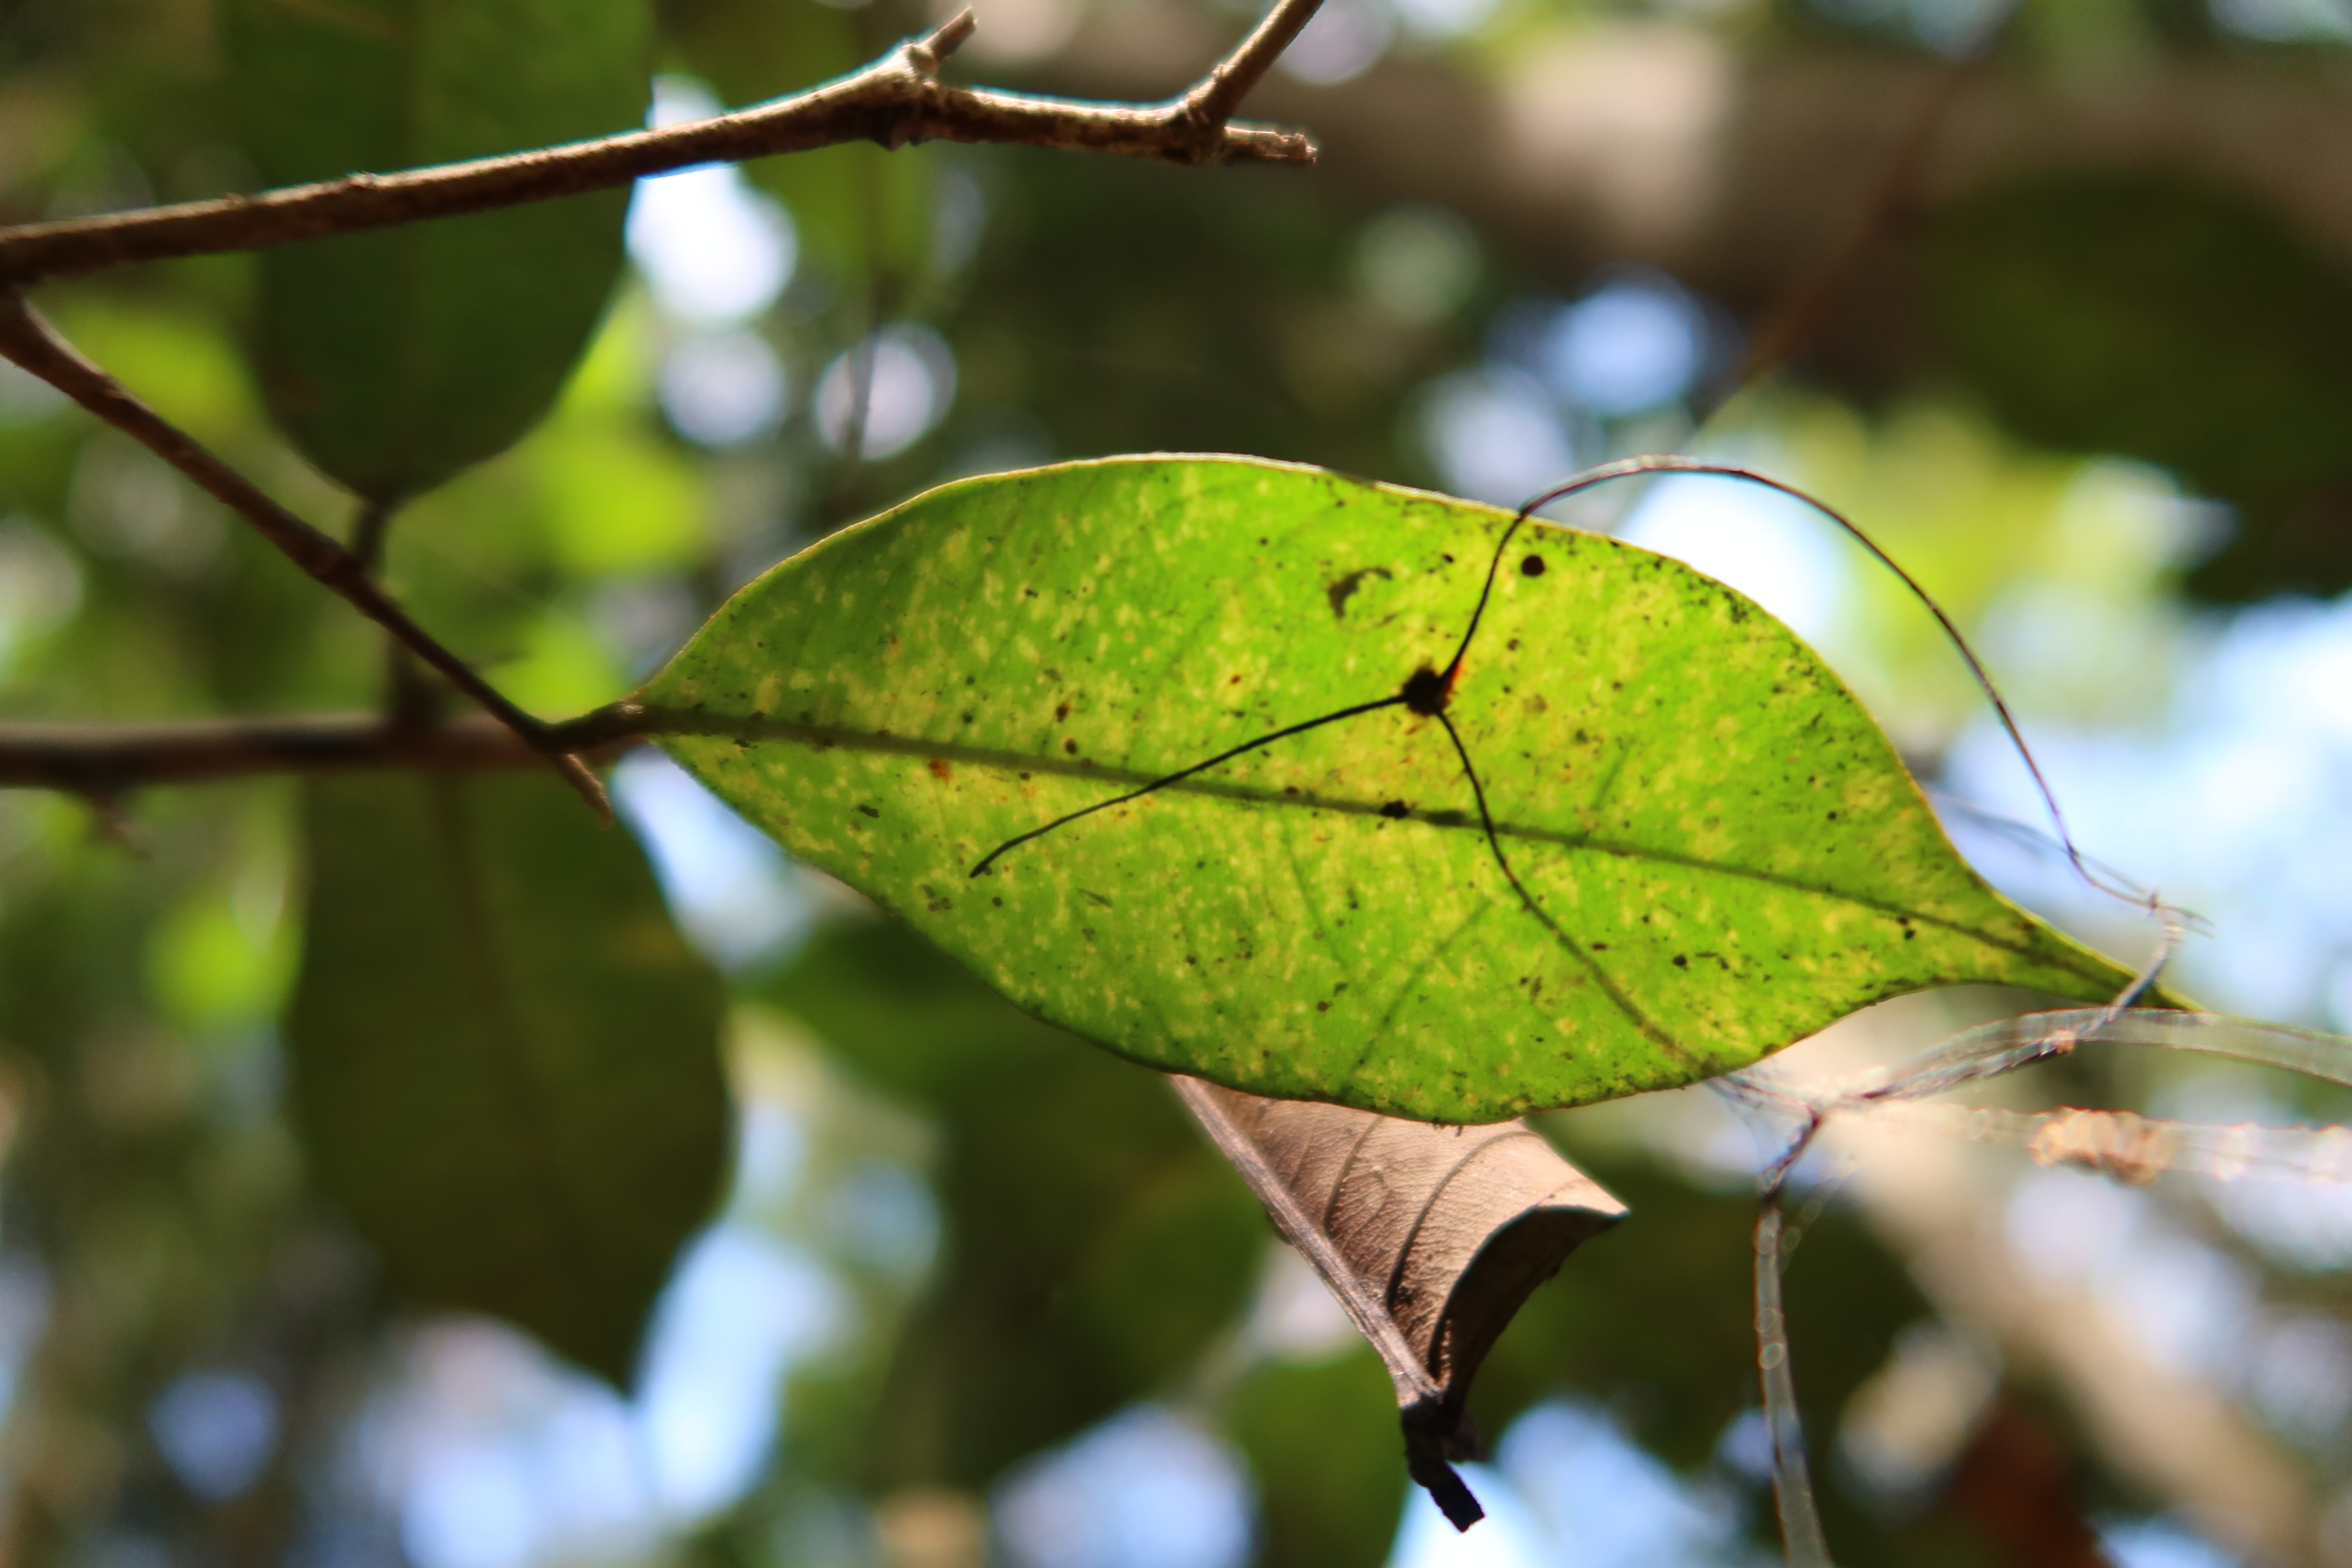
Label: Spiders